Mount Macedon, Victoria

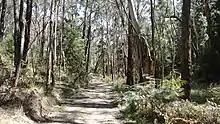
Mount Macedon Forest

The newspaper proprietor, David Syme, built 'Rosenheim' on 24 hectares in 1869. It was acquired in 1886 for successive Victoria Governors. The state parliament approved funds of £12,000 to purchase a Government house near the top of Mount Macedon as the location of the official summer residence of the Governor of Victoria in the late 1880s. It was renovated in 1892. By the 1930s the residence was commonly referred to as Government Cottage. The residence was described in 1933 as an ""estate consists of slightly more than 54 acres at Upper Macedon, two and a half miles from the Macedon railway station. There is a two-storied wooden building of 31 rooms, besides four bathrooms and six storerooms, as well as six detached rooms for servants' quarters, an entrance lodge containing, four rooms and stabling and garage.""